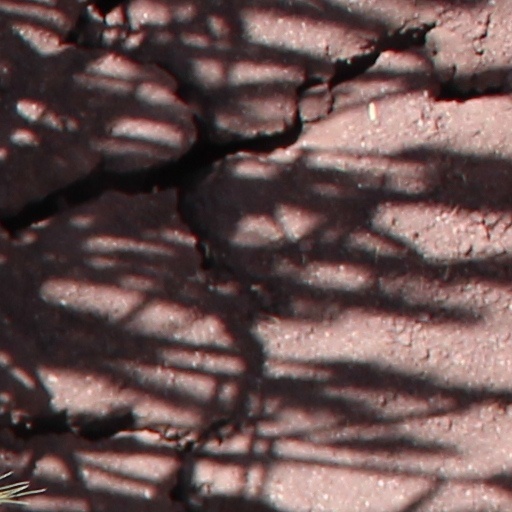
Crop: wheat